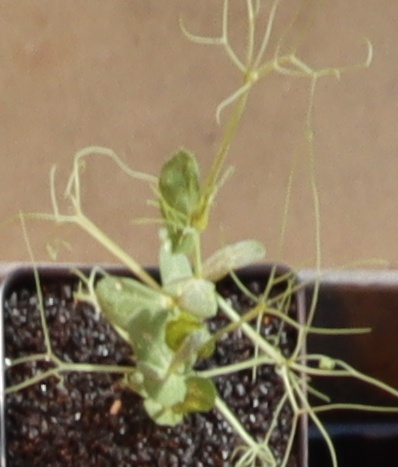
Label: Field Pea